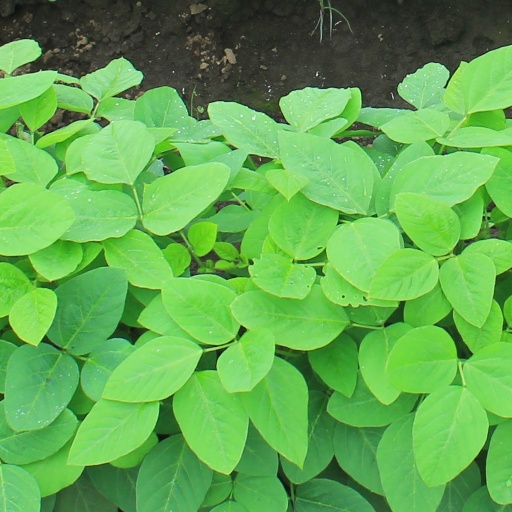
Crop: soybean